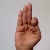
The image shows a hand gesture representing the letter 'F' in Indian Sign Language.